Reality

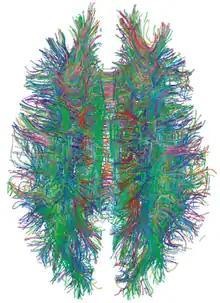
White matter tracts within a human brain, as visualized by MRI tractography

Skeptical hypotheses in philosophy suggest that reality could be very different from what we think it is; or at least that we cannot prove it is not. Examples include: